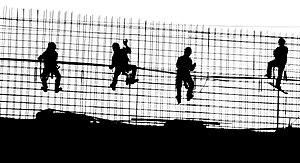
Les métiers du bâtiment regroupent les corps de métiers intervenant dans la construction, la rénovation, la réhabilitation et la maintenance, de bâtiments privés ou publics. Dans le cadre du marché, ils regroupent sous la maîtrise de l'architecte, toutes les ingénieries, techniques et, tous les corps de métiers exécutants, nécessaires à la construction, la réhabilitation, ou la rénovation d'un ouvrage d'habitation, tertiaire, ou industriel.